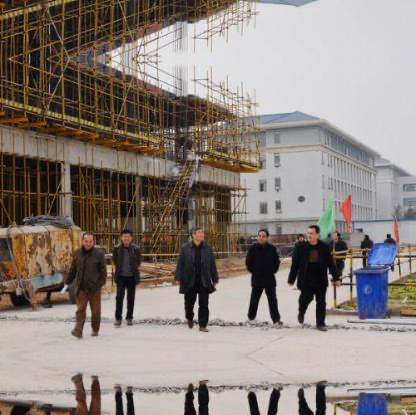
Objects in the image:
label: head
label: head
label: head
label: head
label: head
label: head